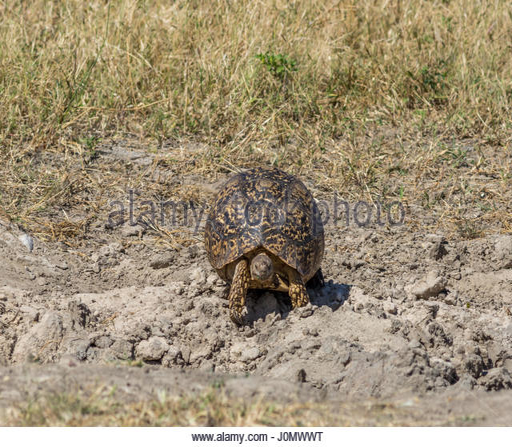
biological species on a dusty road